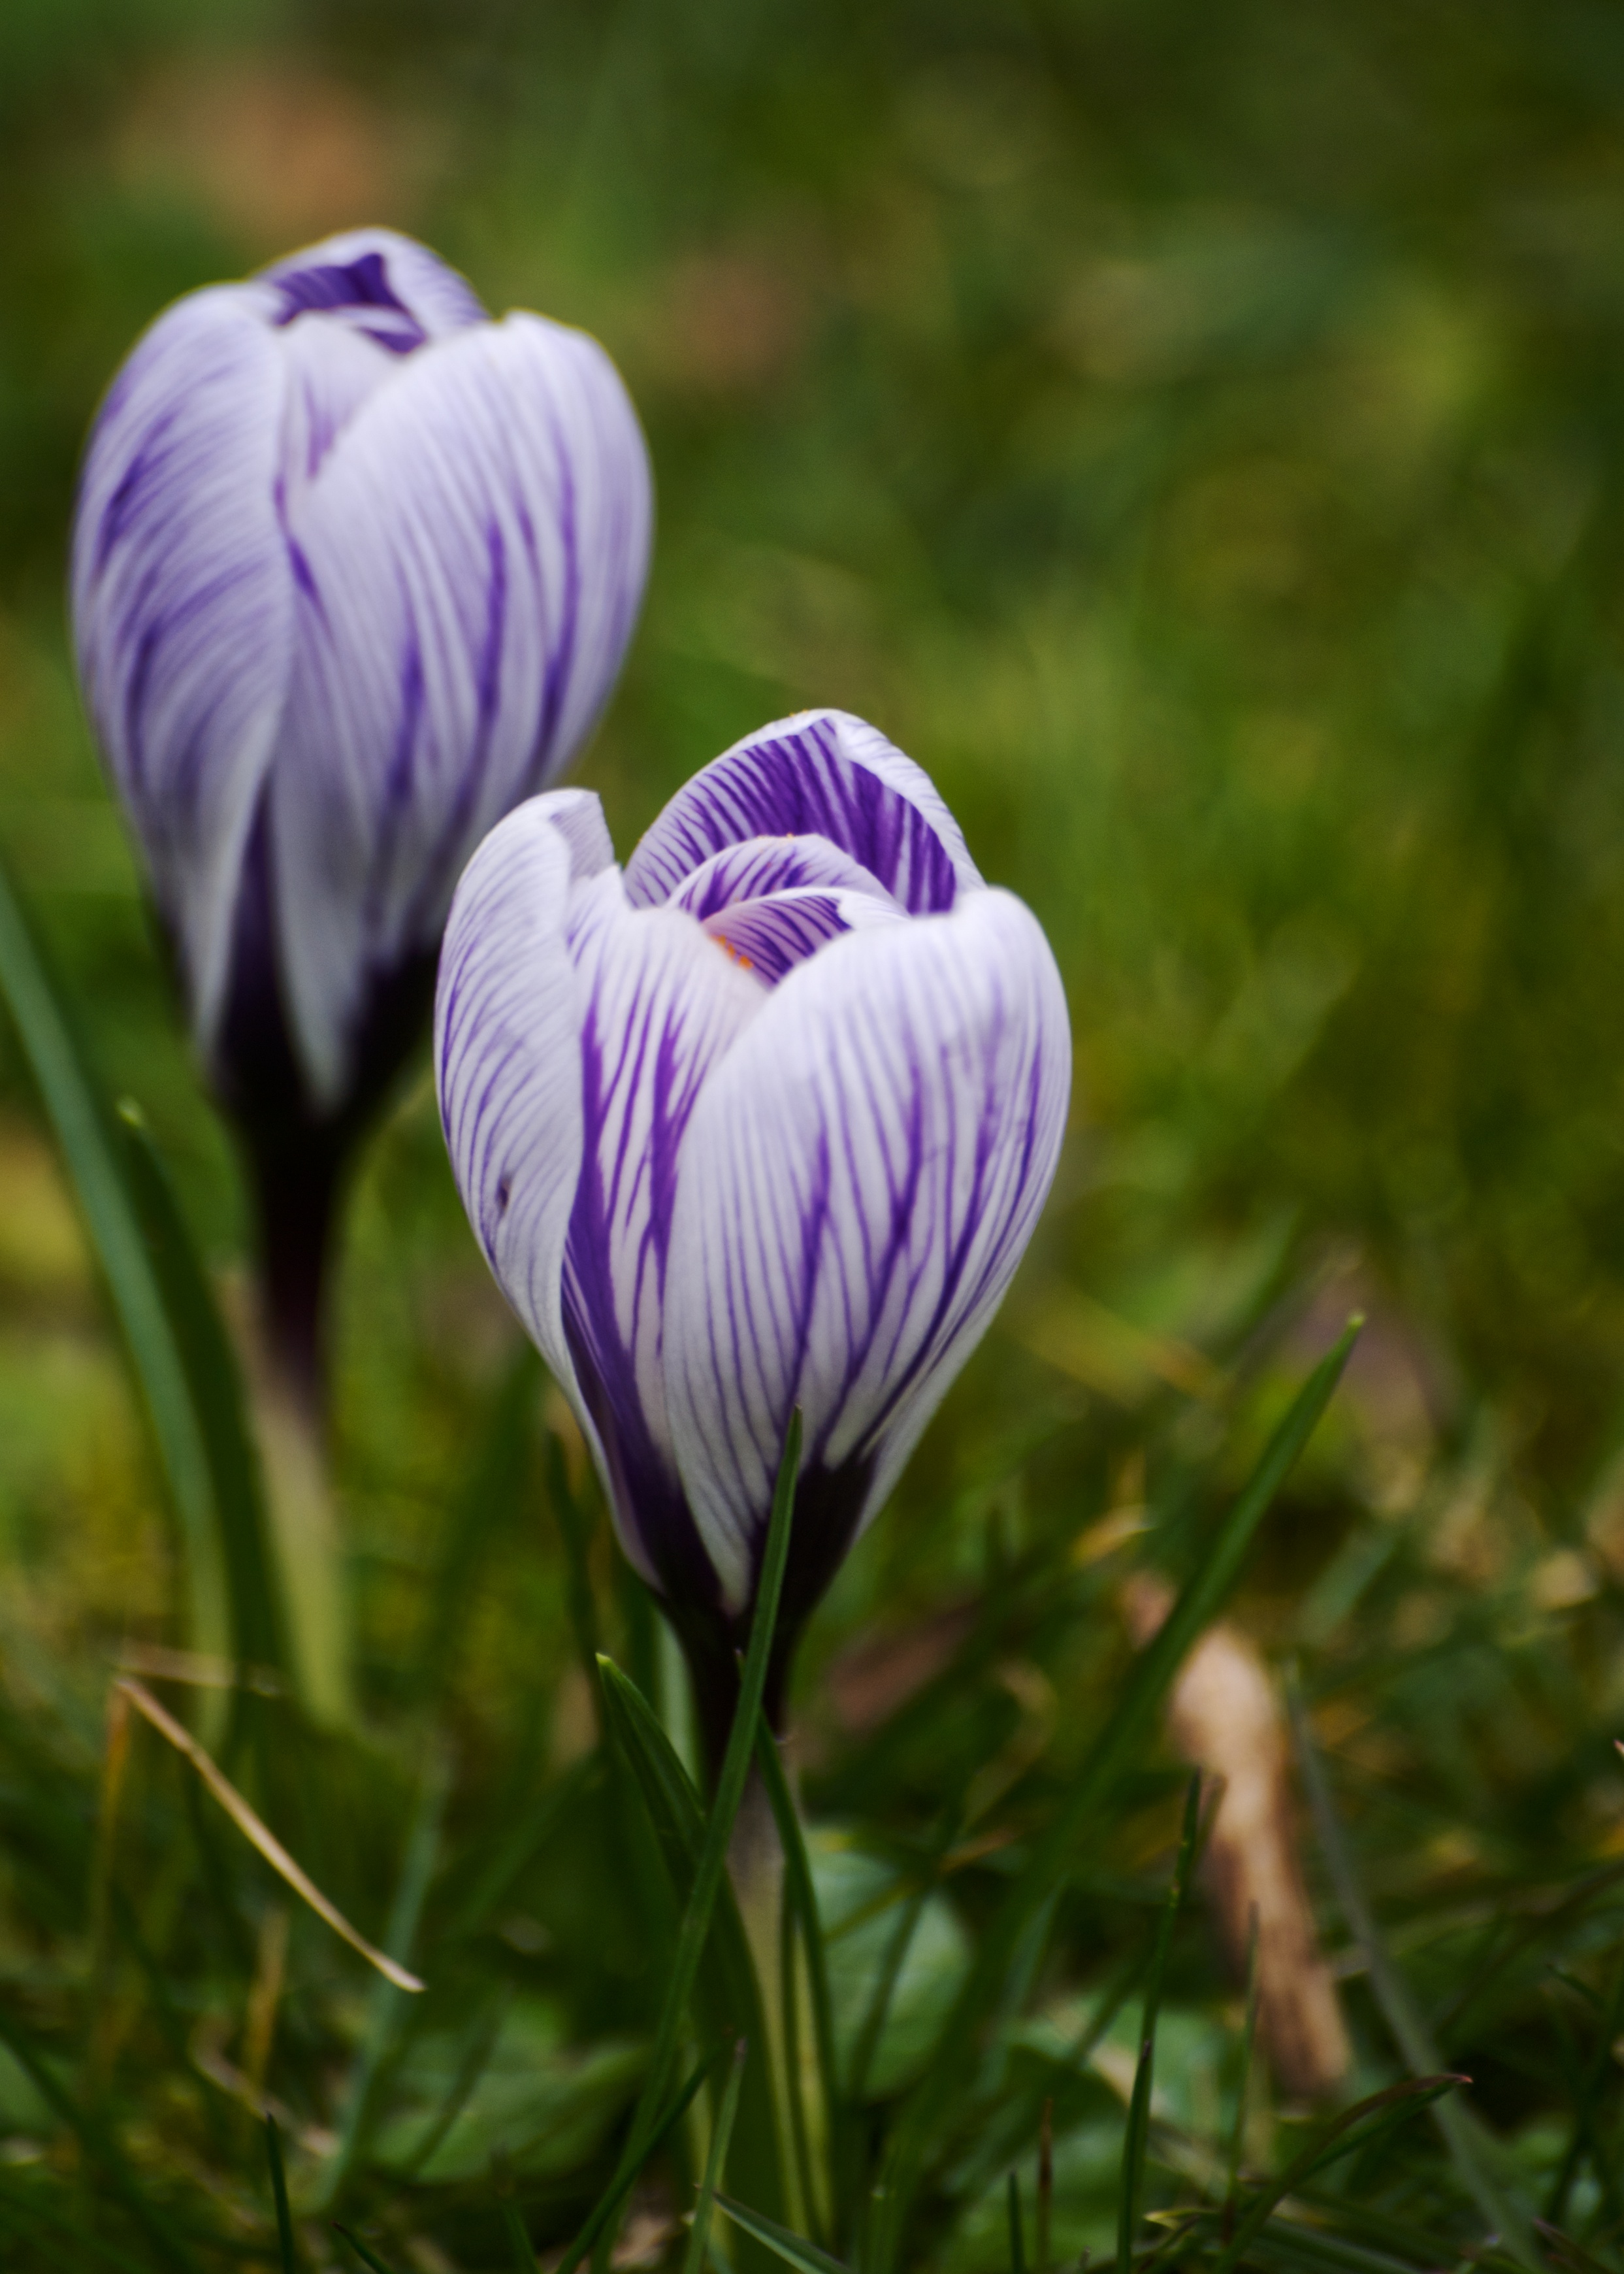
grass, plant, white, field, flower, purple, petal, green, macro, botany, closeup, flora, plants, wildflower, flowers, eye, sony, sigma, crocus, dof, 70300mm, flowery, a100, kingslangley, macro photography, flowering plant, land plant